Landing Zone Two Bits

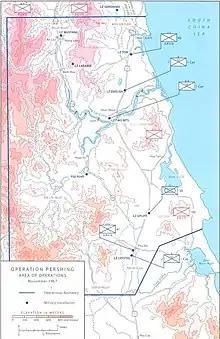
LZ Two Bits and neighboring LZs in Operation Pershing

Two Bits was established in July 1967 as the forward command post of the 1st Cavalry Division and together with Landing Zone English, remained in use by the division until they moved into I Corps in January 1968.